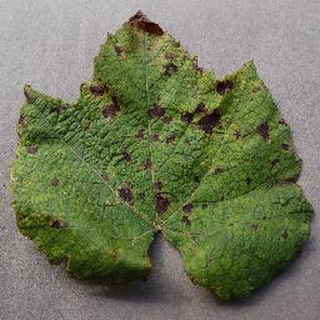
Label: grape_leaf_blight